Nordic Indo-Germanic People

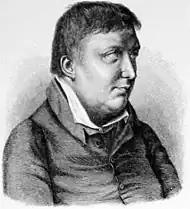
In 1819, Friedrich Schlegel developed the term "Aryans" from Sanskrit.

William Jones' hypotheses spread rapidly, prompting scholars to refine and formalize his discoveries.